Frankfurt Rhein-Main Regional Authority

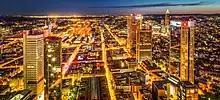
Frankfurt West

Since the last incorporation of suburbs into the city boundaries of Frankfurt in 1977, no local government boundary reform has been possible due to general rejection of such attempts by local politicians. Since Frankfurt and its neighbouring municipalities are de facto a highly integrated regional city, the government of the State of Hesse adopted a law in 2011, creating the Regional Authority FrankfurtRheinMain as a supra-local authority. Its purpose is to ensure coordinated actions and developments within the urban region as well as its representation on a national and international level.